Melaleuca pyramidalis

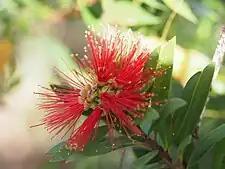
Early flowers

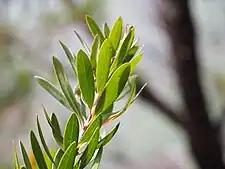
Foliage

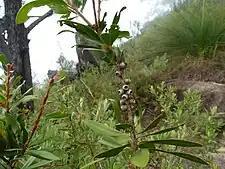
Fruit

"Melaleuca pyramidalis" was first formally described in 2009 by Lyndley Craven in "Novon" from a specimen collected at the summit of Walshs Pyramid near Gordonvale. In 2012, Udovicic and Spencer gave the species the name "Callistemon pyramidalis" but in 2013, Craven transferred all species previously known as "Callistemon" to "Melaleuca". Some authorities continue to use "Callistemon pyramidalis". The specific epithet ("pyramidalis") refers to Walshs Pyramid where the type specimen was collected.